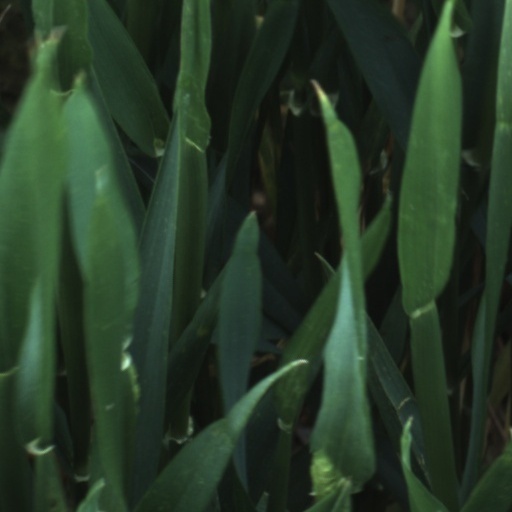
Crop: wheat